Virginie Razzano

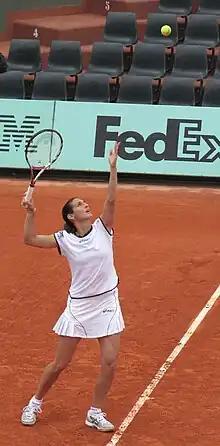
Razzano at the 2009 French Open

In her first match of the year, Razzano was defeated by Barbora Záhlavová-Strýcová in the first round in Auckland. At the Hobart International, Razzano reached the semifinal where she lost to Petra Kvitová. Ranked 56 at the Australian Open, Razzano beat Jarmila Gajdošová and 14th seeded Patty Schnyder en route to the third round, where she lost to 18th seed Dominika Cibulková.